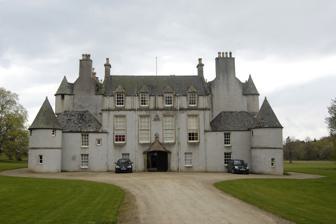
Building: Leith Hall
Country: United Kingdom
Year built: 1650
Country house in Kennethmont, Aberdeenshire, Scotland, UK For the theatre in Edinburgh, Scotland, see Leith Theatre . West front of Leith Hall Leith Hall is a country house in Kennethmont , Aberdeenshire , Scotland. It was built in 1650, on the site of the medieval Peill Castle, and was the home of the Leith-Hay family for nearly three centuries. Since 1945 it has been run by the National Trust of Scotland (NTS). Leith Hall is set in a 286-acre (1.16 km 2 ) estate with scenic gardens. History The north wing of the house was constructed in 1650, on the site of the earlier Peill Castle, by James Leith of New Leslie (see Castle Croft ). The east wing was added in 1756, and the south wing was built in 1797 by General Alexander Leith Hay . The west wing, containing the entrance front, was added in 1868 to complete the courtyard. In 1745, Andrew Hay of Rannes hid at Leith Hall after the Battle of Culloden where he fought for Bonnie Prince Charlie , later escaping to France. During the First World War it became a temporary Red Cross hospital and housed over 500 patients.  In 1945 the house and grounds were presented to the NTS. The writer Elizabeth Byrd rented 14 rooms with her second husband, Barrie Gaunt in the 1960s. In The Ghosts in My Life and A Strange and Seeing Time, Byrd describes the paranormal occurrences she and her husband experienced while living here. The gardens and grounds are open to the public all year round. After several years' closure the Hall was  re-opened by the NTS in 2013. Leith Hall was featured on the paranormal investigation show "Most Haunted" during their third series. The episode aired on Tuesday 28 October 2003 on Living TV. Description Leith Hall gardens The house contains fine china, family portraits and tapestries and some interesting clocks. The hall is noted for its gardens, set in stages with each sheltered by a wall or hedge and each with its own special character. The gardens contain flowering trees and shrubs, roses, fruit, vegetables and ornamental grasses. A little stream winds its way through the gravel paths and stone crevices and at the top of the garden, near the 18th century curved stables, is the circular "Moon Gate" leading to the old turnpike road, once the main thoroughfare to Aberdeen. There are also two nature trails, each about one and a half to two miles (3 km) long. The gardens also contain two ponds and a birdwatching site. Ghostlore In the context of ghostlore , one notable ghost associated with this castle is believed to be that of Laird John Leith III. He was shot in the head after reacting angrily to a fellow diner who accused him of adulterating the grain sold from this hall. The ghost of John is said to appear in great pain, with a dirty white bandage over his head and covering his eyes. He is often described as wearing dark green trousers and a shirt. In 1968, Novelist Elizabeth Byrd reported waking during the night to see John in highland dress , his head covered in bloody bandages, standing at the foot of the bed. Other apparitional figures have also been sighted at this location. See also James Leith (British Army officer) (1763–1816) Andrew Leith Hay (1785–1862) References